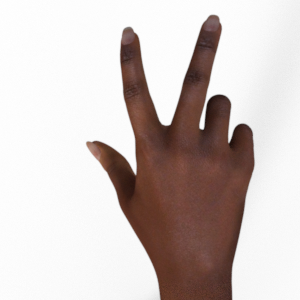
Label: scissors